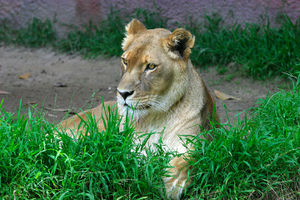
Løve / Fysiske kendetegn / Manke
En løvinde med den "krave" der nogle gange fører til en fejlagtig identifikation som han
Løven er en af de fem store katte i slægten Panthera og et medlem af kattefamilien. Det er den næststørste nulevende katteart efter tigeren, hvor nogle hanner kan veje over 250 kg. Der findes vilde løver i det subsahariske Afrika og i Asien. Løverne forsvandt fra Nordafrika og Sydvestasien for mange år siden, men dog i historisk tid. Indtil slutningen af Pleistocæn, for omkring 10.000 år siden, var løven det mest udbredte landpattedyr efter mennesket. Den kunne findes i størstedelen af Afrika, igennem hele Eurasien fra det vestlige Europa til Indien, og i Amerika fra Yukon til Peru.